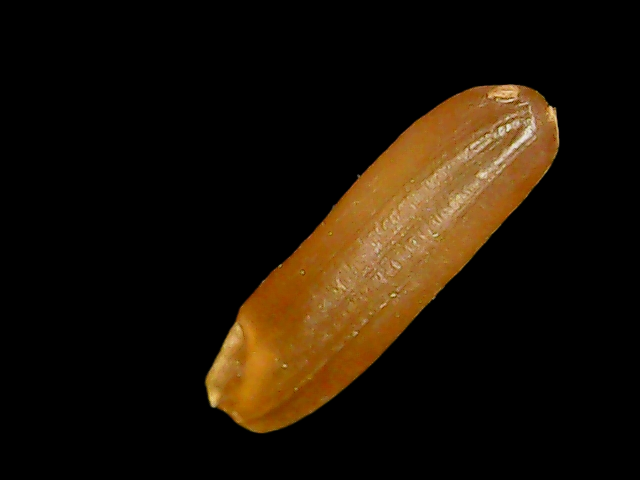
Rice variety: Binadhan20